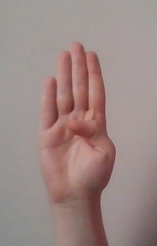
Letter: kaaf